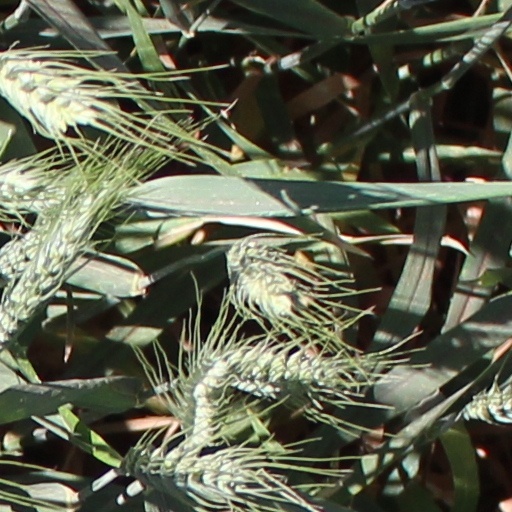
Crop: wheat